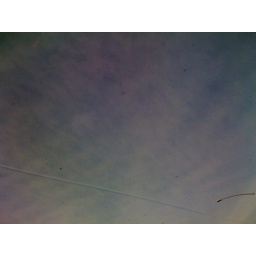
another mysterious white and black line in the sky